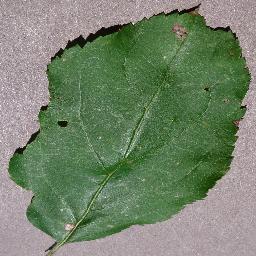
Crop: apple
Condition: black_rot